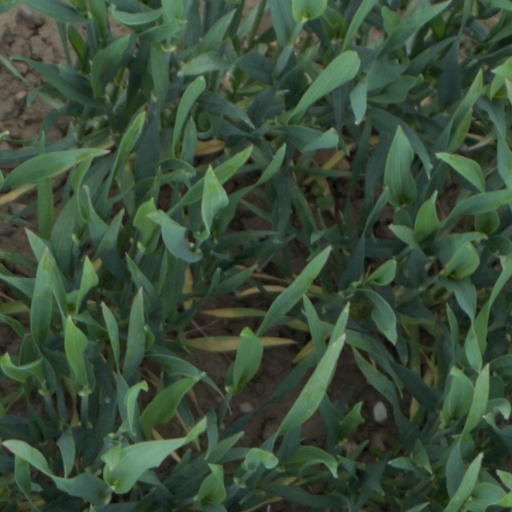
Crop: wheat